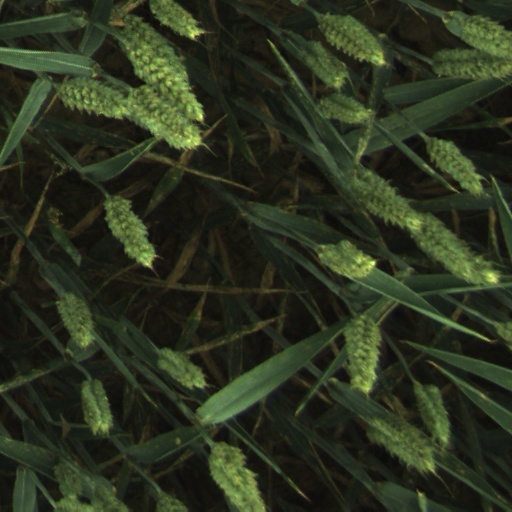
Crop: wheat